Sight (device)

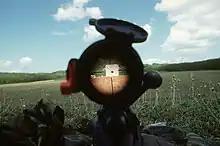
A view through a 20× power telescopic sight

Optical sights use optics that give the user an enhanced image with an aligned aiming point or pattern (also called a reticle) superimposed onto the target image, preferably at the same focal plane.